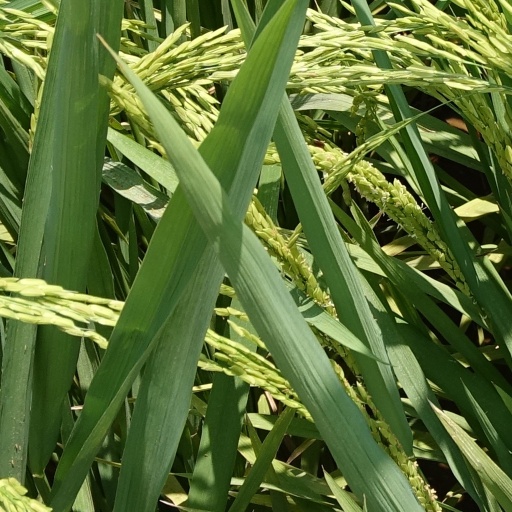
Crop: rice